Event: Ecuador Earthquake
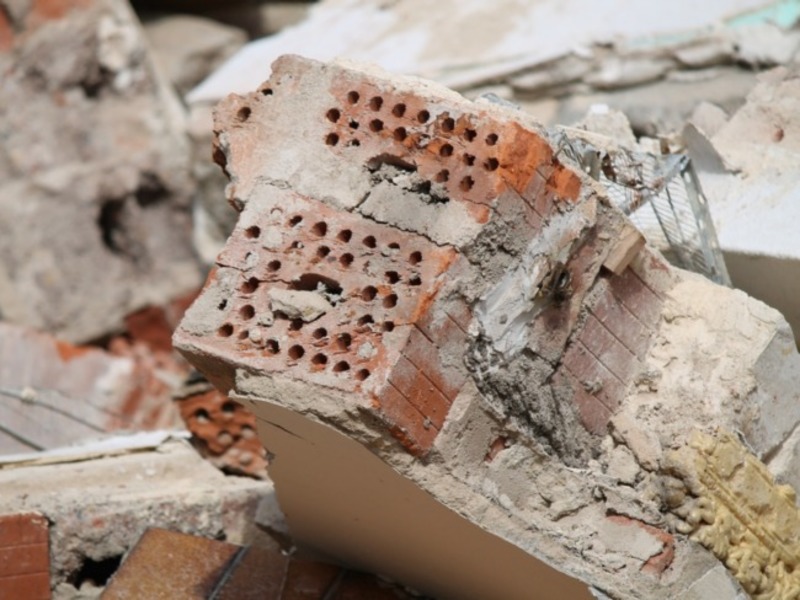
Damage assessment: damage